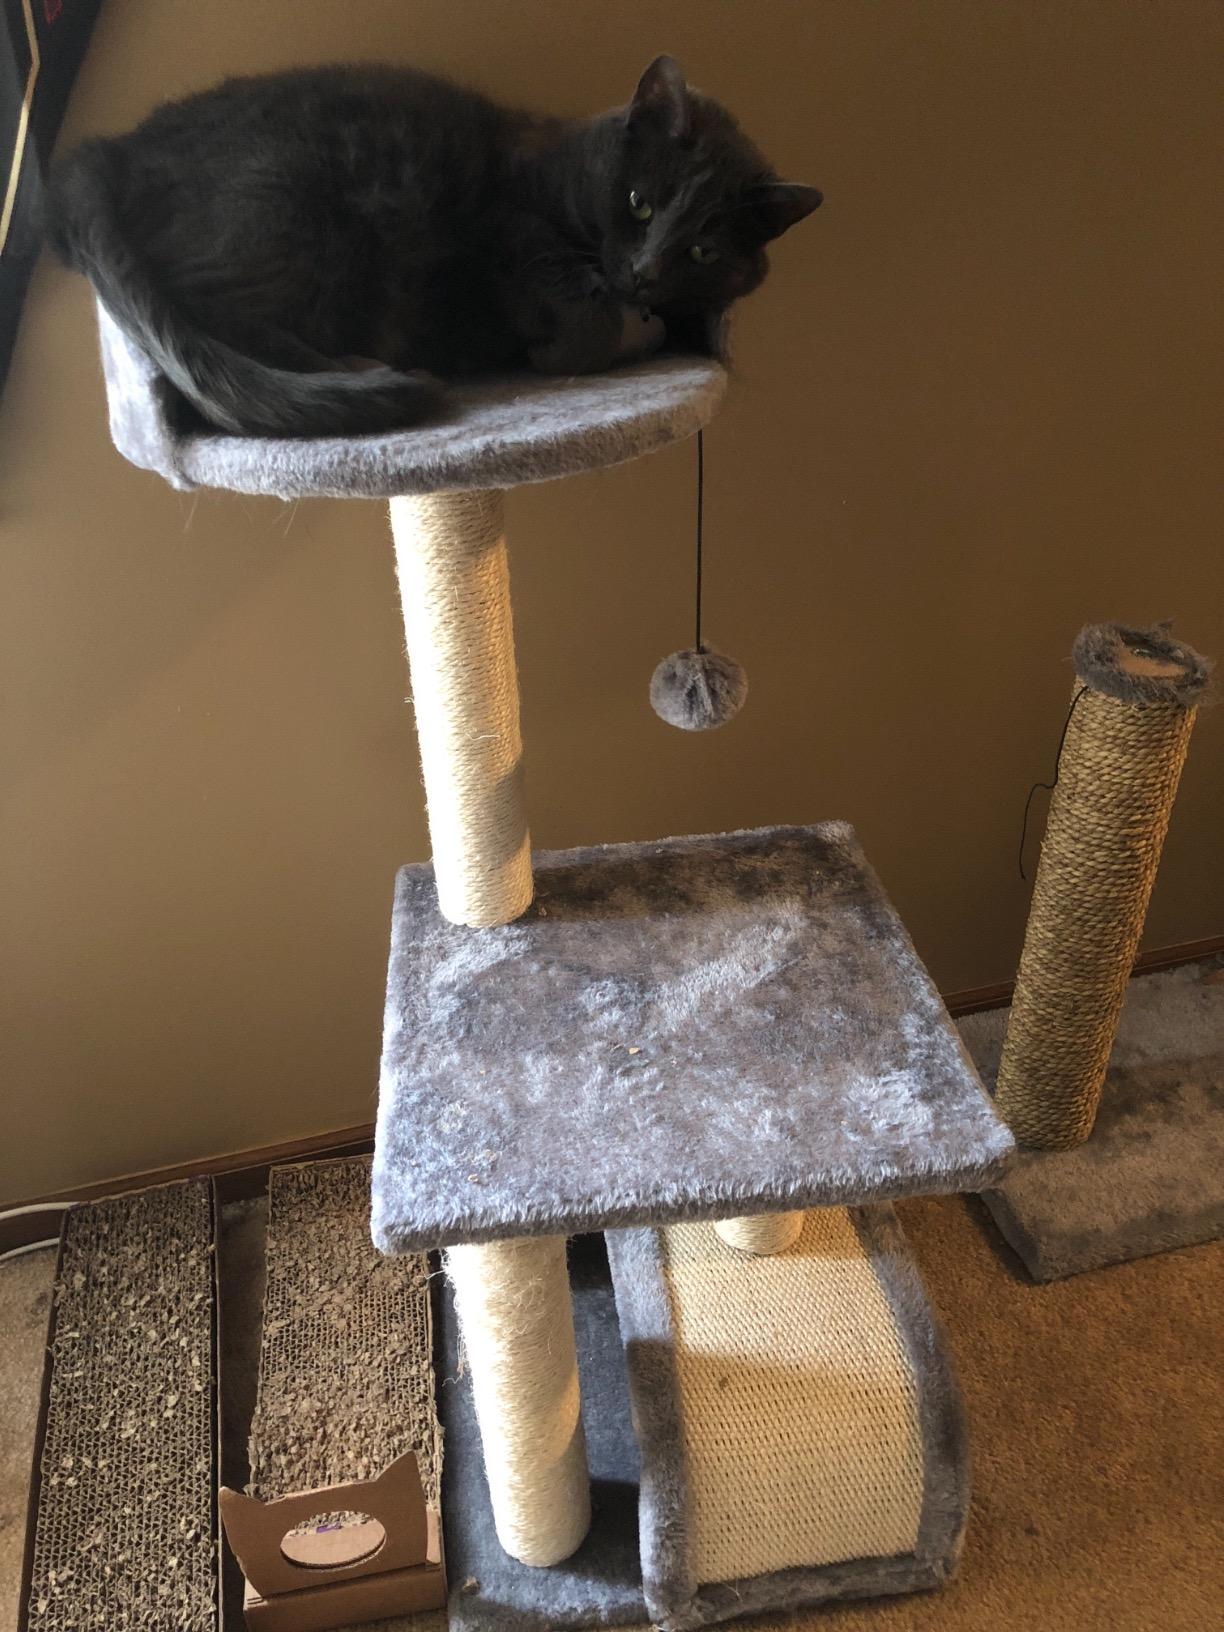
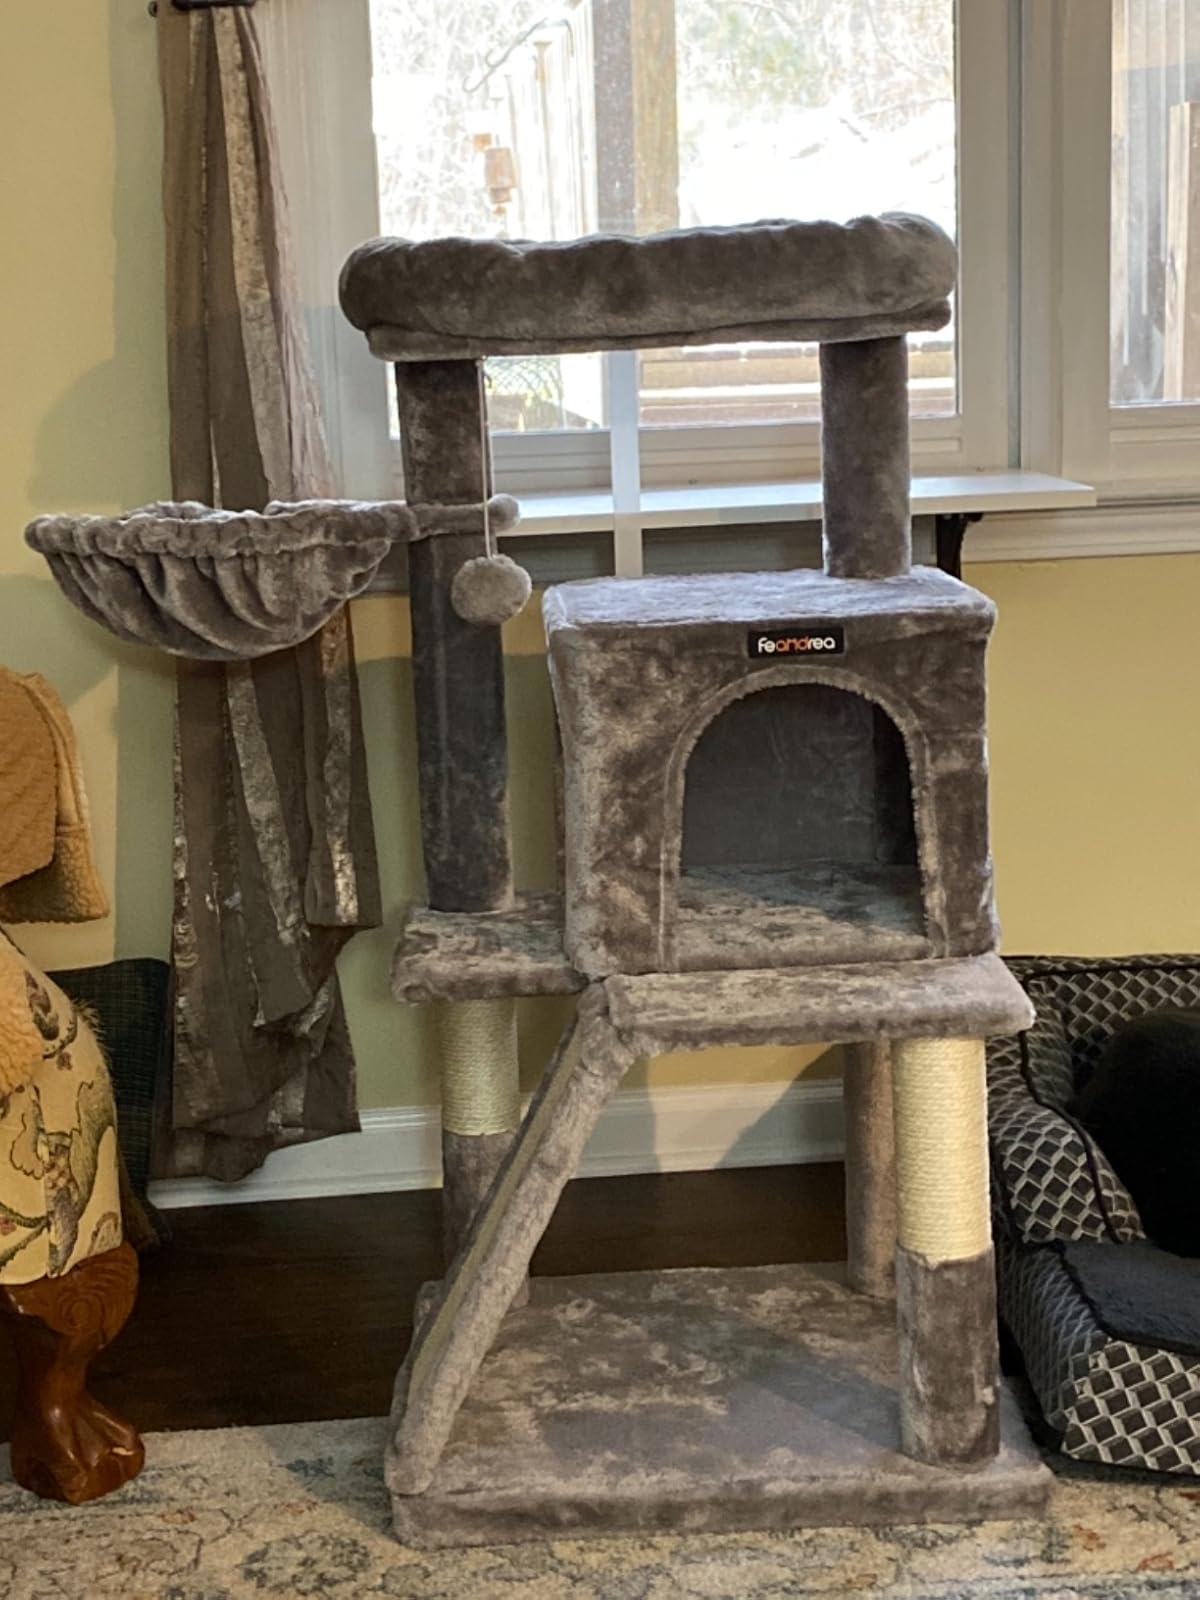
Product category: items_cat tree
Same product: no